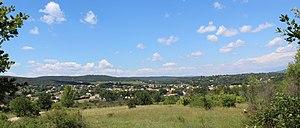
Panorama du village depuis la chapelle Notre-Dame
Brue-Auriac est une commune française située en Pays de La Provence Verte dans le département du Var en région Provence-Alpes-Côte d'Azur. Elle est membre de la communauté de communes Provence Verdon